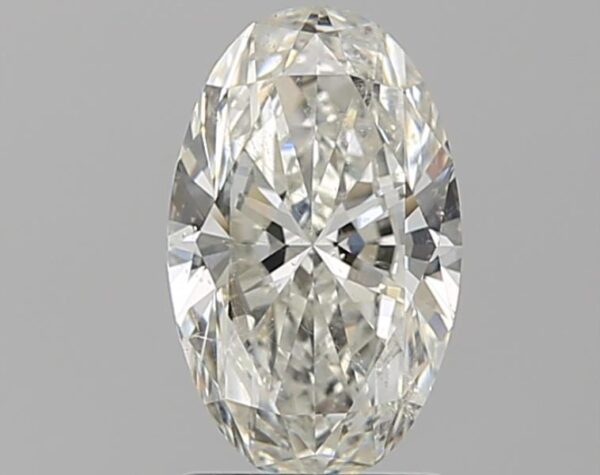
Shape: oval
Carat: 1.51
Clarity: SI2
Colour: I
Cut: EX
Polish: EX
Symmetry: VG
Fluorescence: ST
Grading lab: GIA
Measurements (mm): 9.78 x 6.08 x 3.72